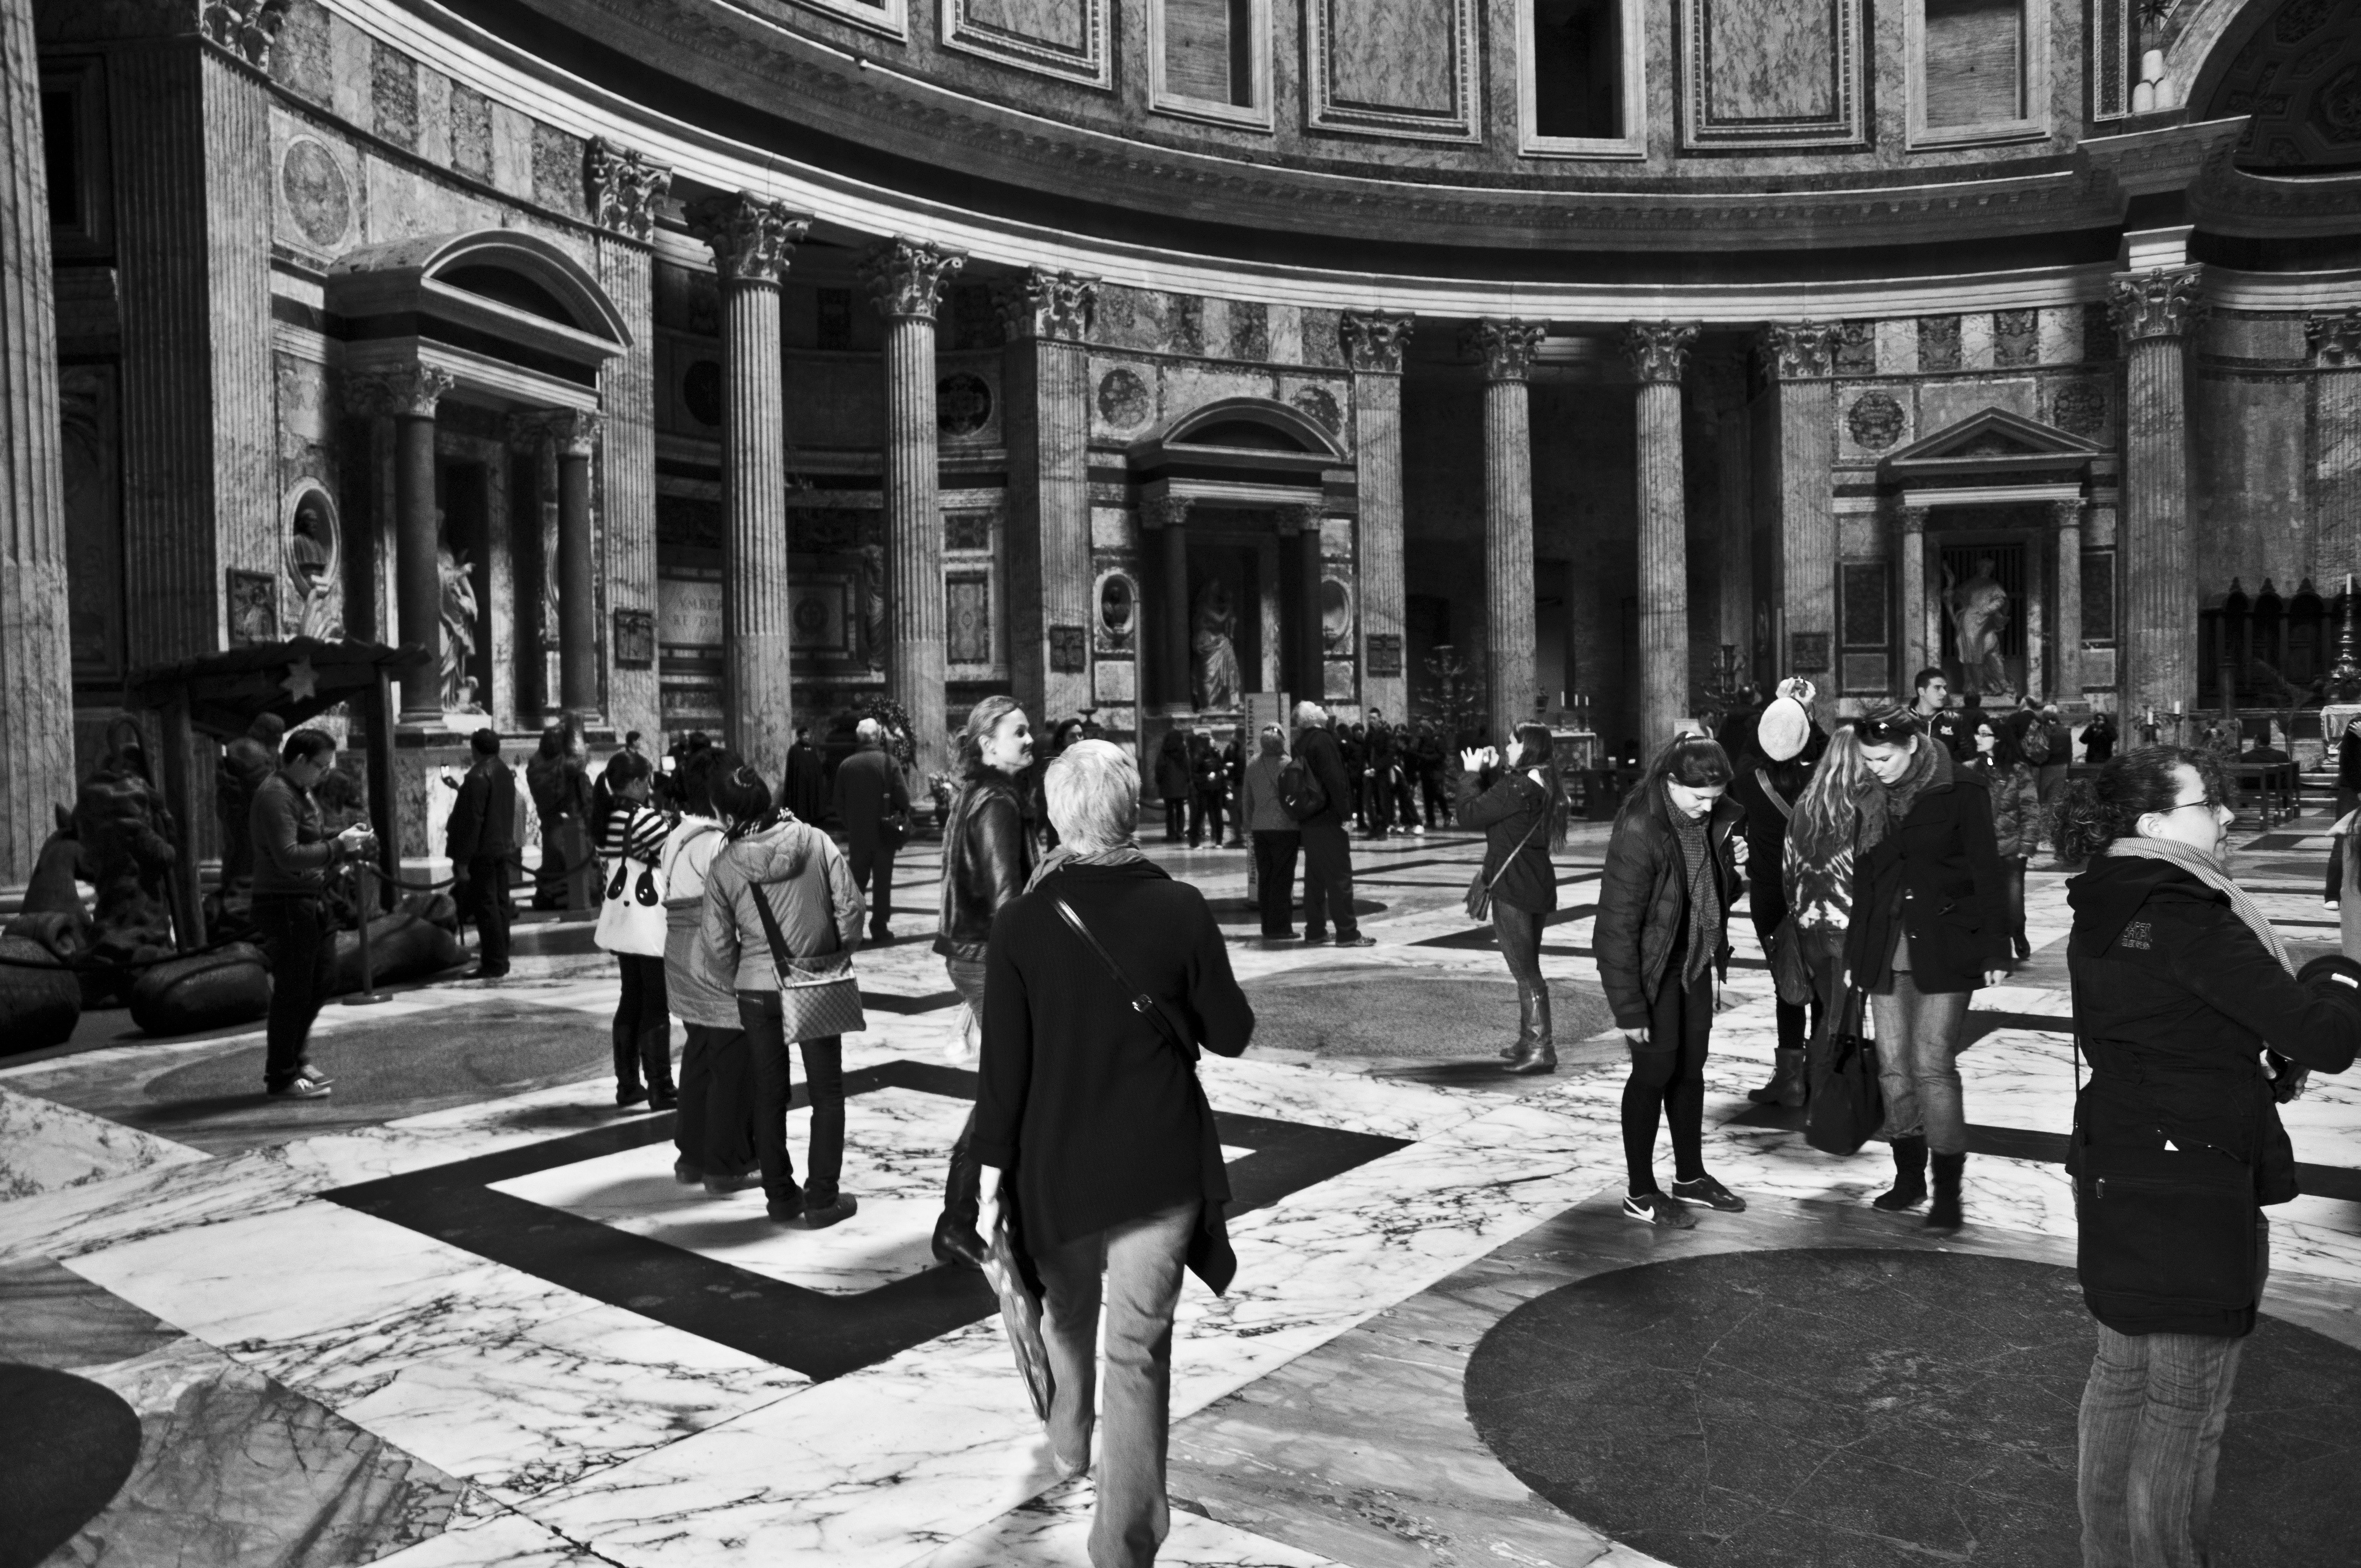
pedestrian, black and white, road, street, photography, city, crowd, italy, black, monochrome, vatican, rome, infrastructure, photograph, town square, image, pantheon, metropolis, urban area, monochrome photography, human settlement